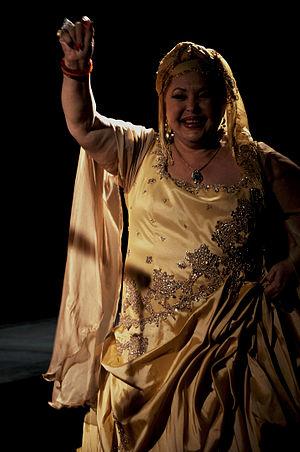
Esma Redžepova-Teodosievska, née le 8 août 1945 à Skopje et morte dans la même ville le 11 décembre 2016, est une chanteuse rom, de nationalité yougoslave puis macédonienne, connue pour son engagement humanitaire et pour avoir représenté la Macédoine au Concours Eurovision de la chanson 2013. Elle est souvent qualifiée de reine de la musique tsigane, un titre qui lui a été donné pour la première fois lors d'un festival en Inde en 1976.